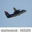
Label: airplane